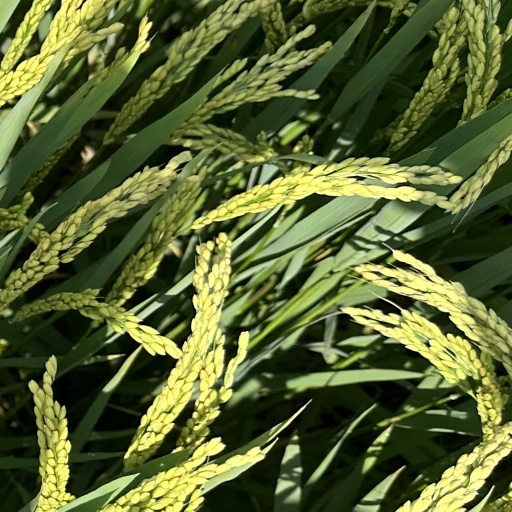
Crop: rice